Network Abstraction Layer

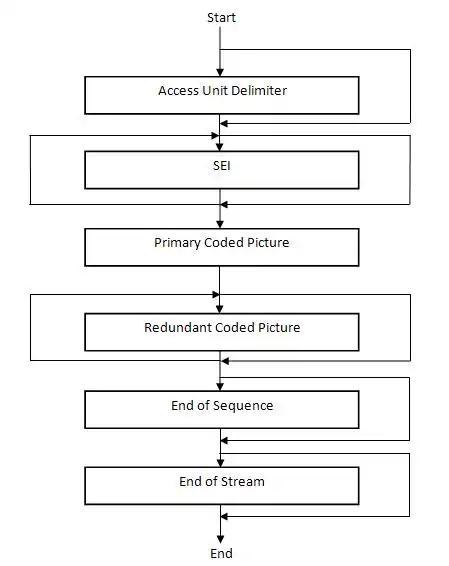
Structure of a NAL Access Unit

A coded video sequence consists of a series of access units that are sequential in the NAL unit stream and use only one sequence parameter set. Each coded video sequence can be decoded independently of any other coded video sequence, given the necessary parameter set information, which may be conveyed "in-band" or "out-of-band". At the beginning of a coded video sequence is an "instantaneous decoding refresh" (IDR) access unit. An IDR access unit contains an "intra" picture which is a coded picture that can be decoded without decoding any previous pictures in the NAL unit stream, and the presence of an IDR access unit indicates that no subsequent picture in the stream will require reference to pictures prior to the intra picture it contains in order to be decoded.